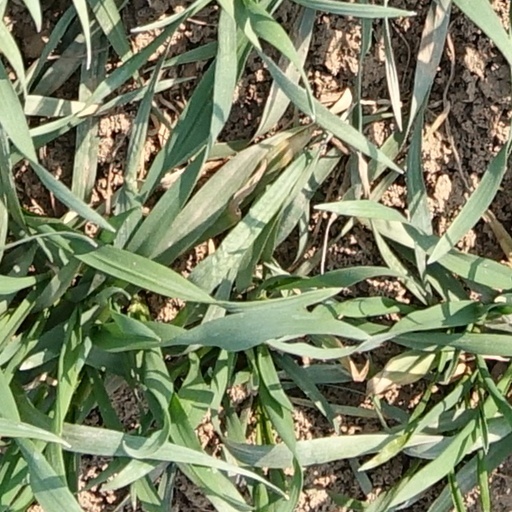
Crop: wheat